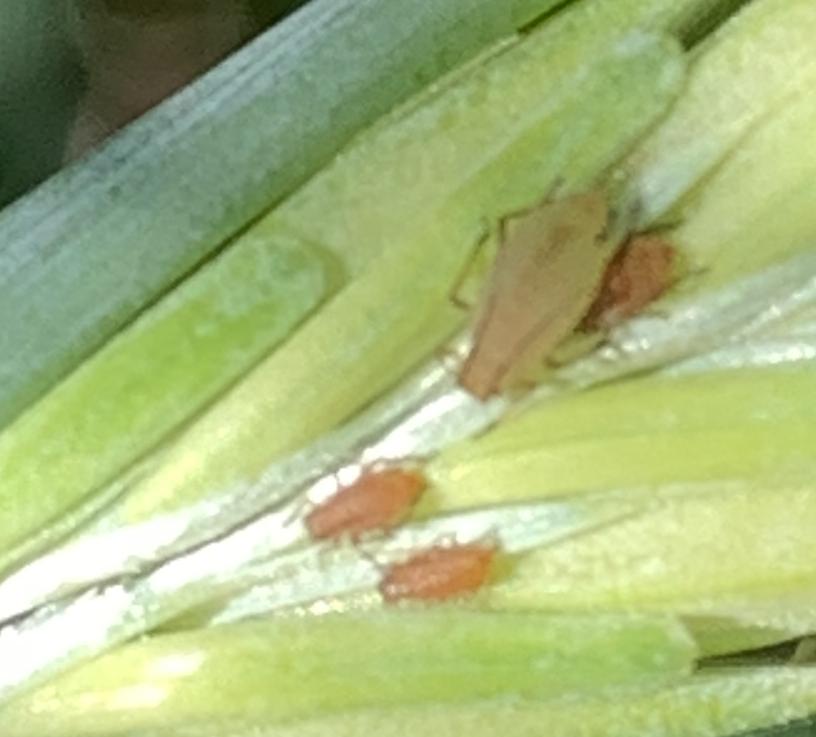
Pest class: english_grain_aphid